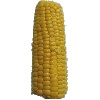
Label: Corn 1